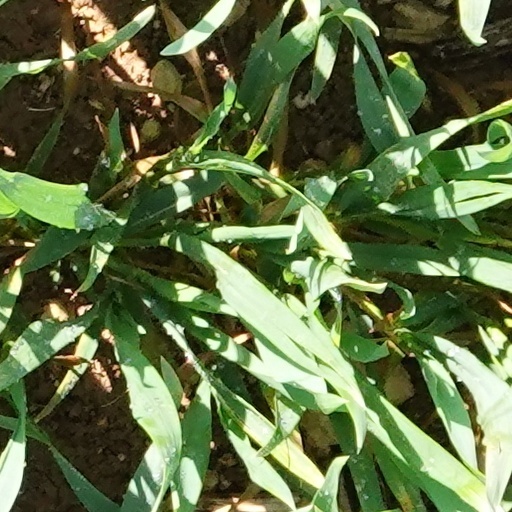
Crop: wheat